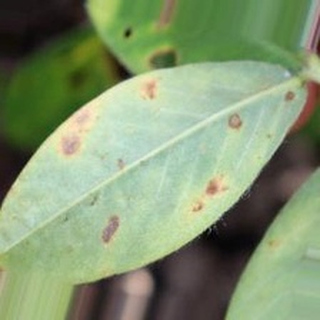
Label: groundnut_early_leaf_spot